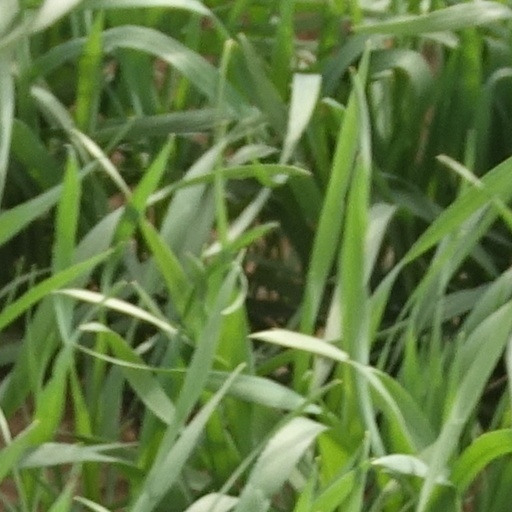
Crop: wheat